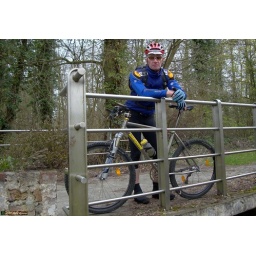
On the little bridge over the river Ijse in Huldenberg. Looking WAY too serious .